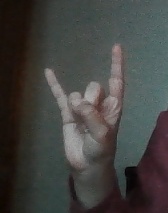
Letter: la